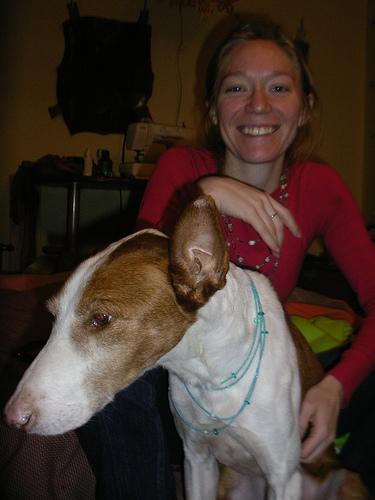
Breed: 210-n000006-Ibizan_hound